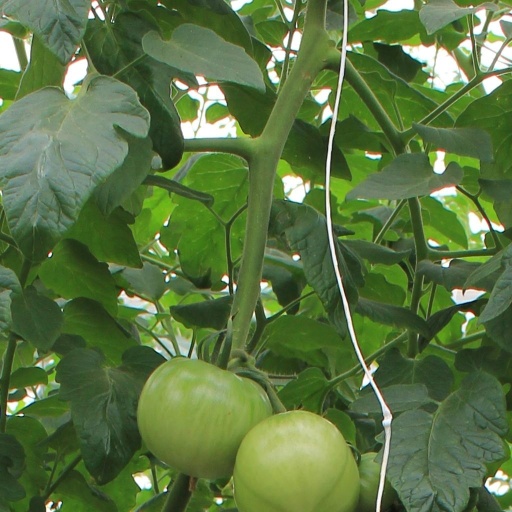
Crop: tomato